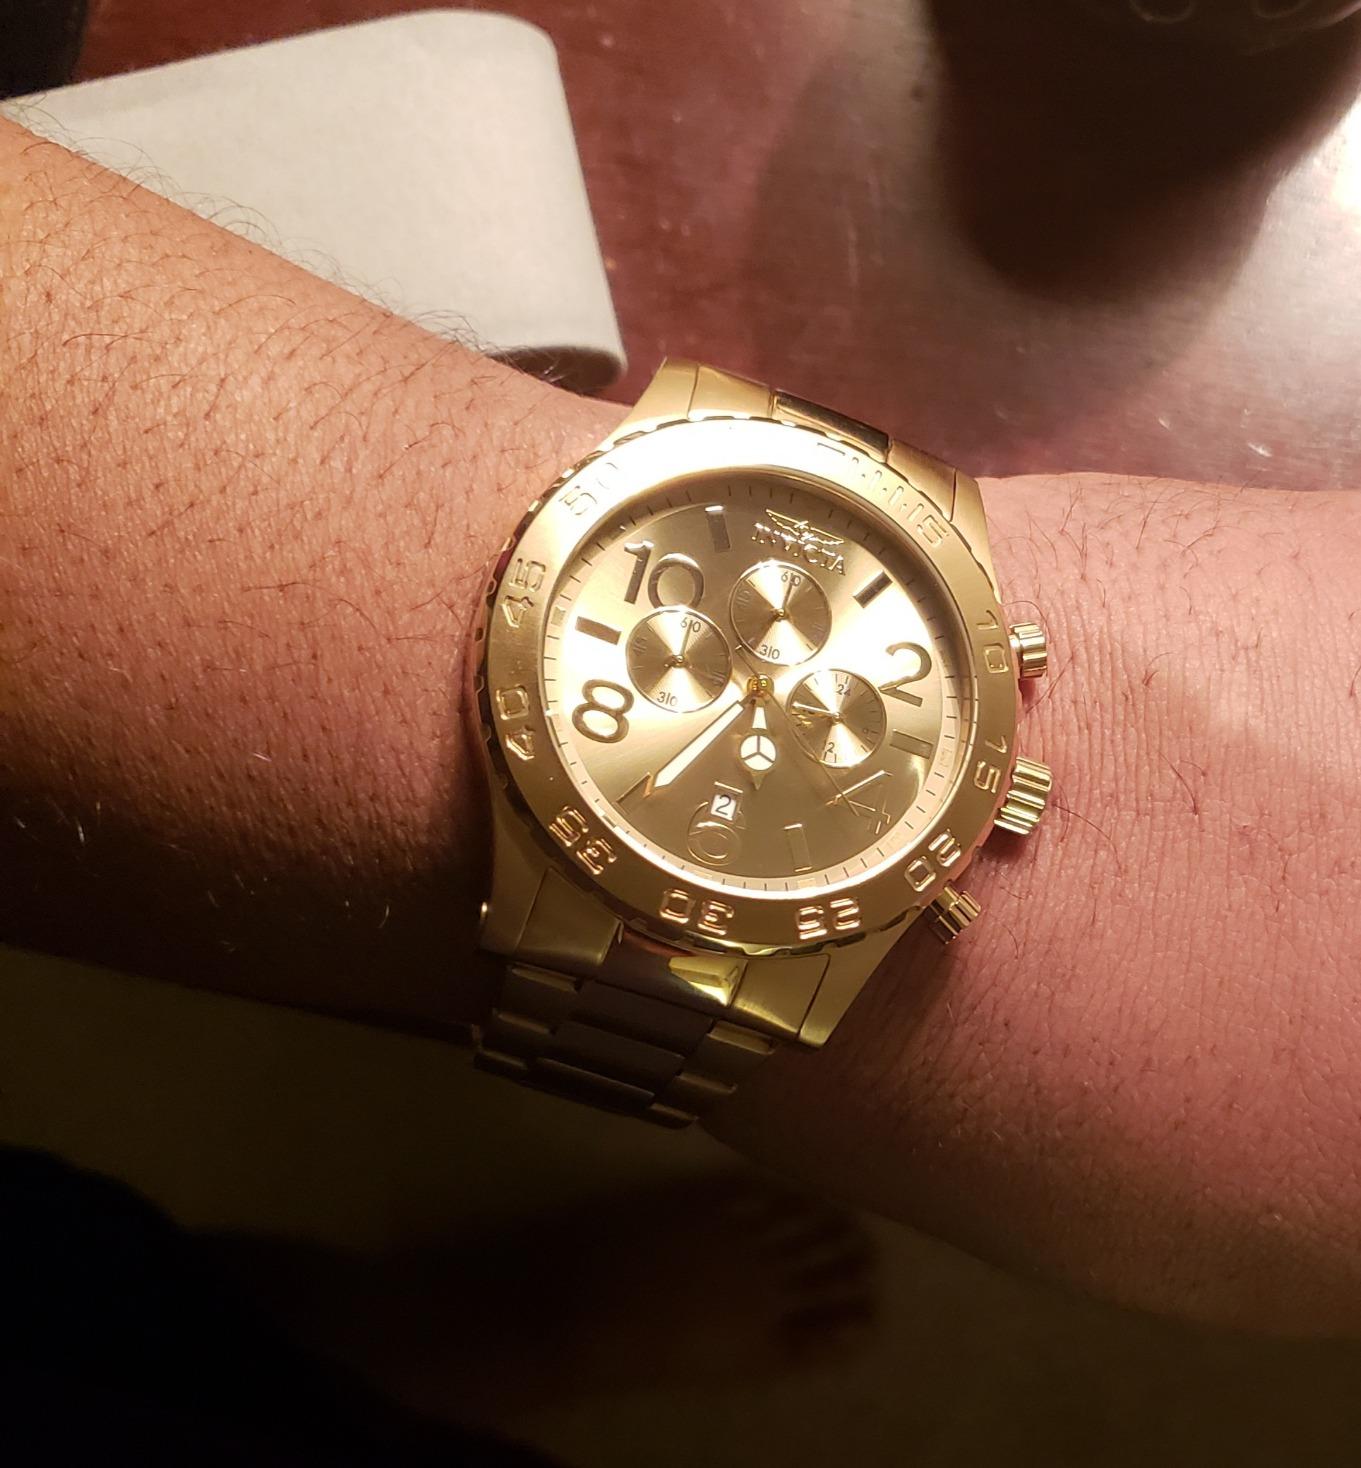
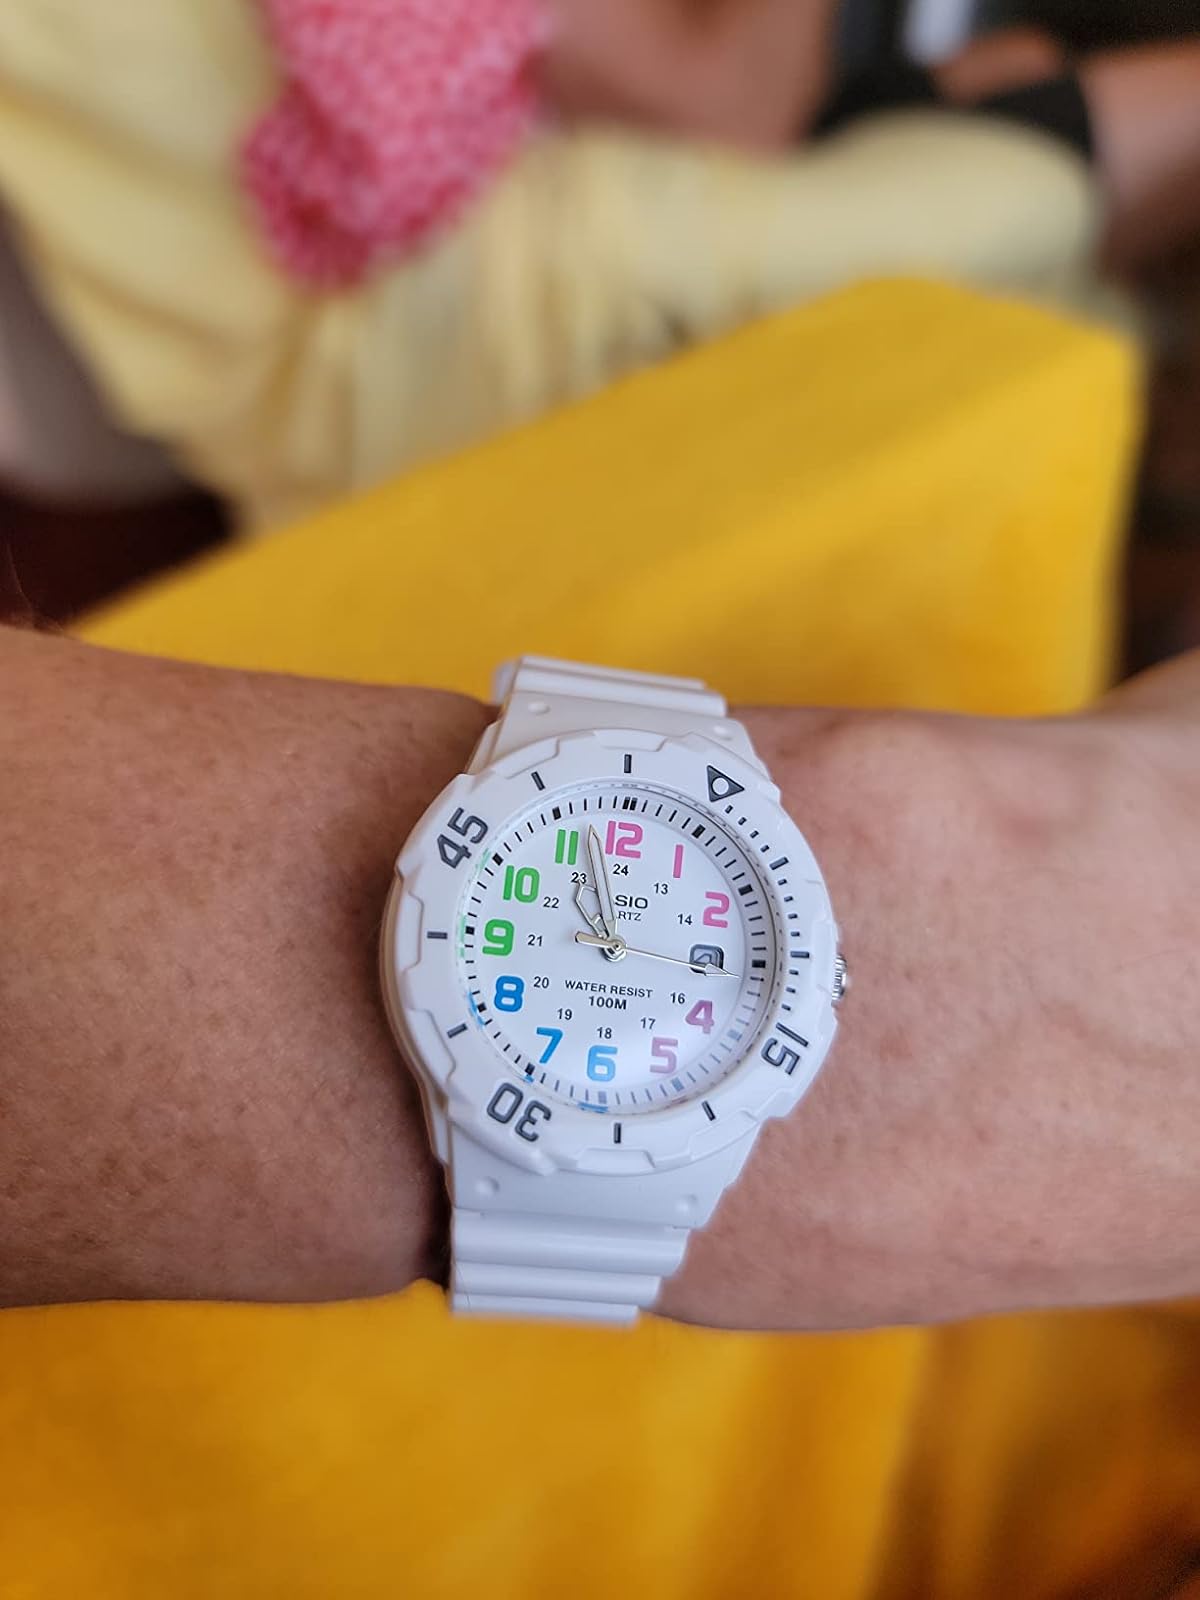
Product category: accessories_watch
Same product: no